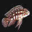
Label: aquarium_fish